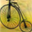
Label: bicycle